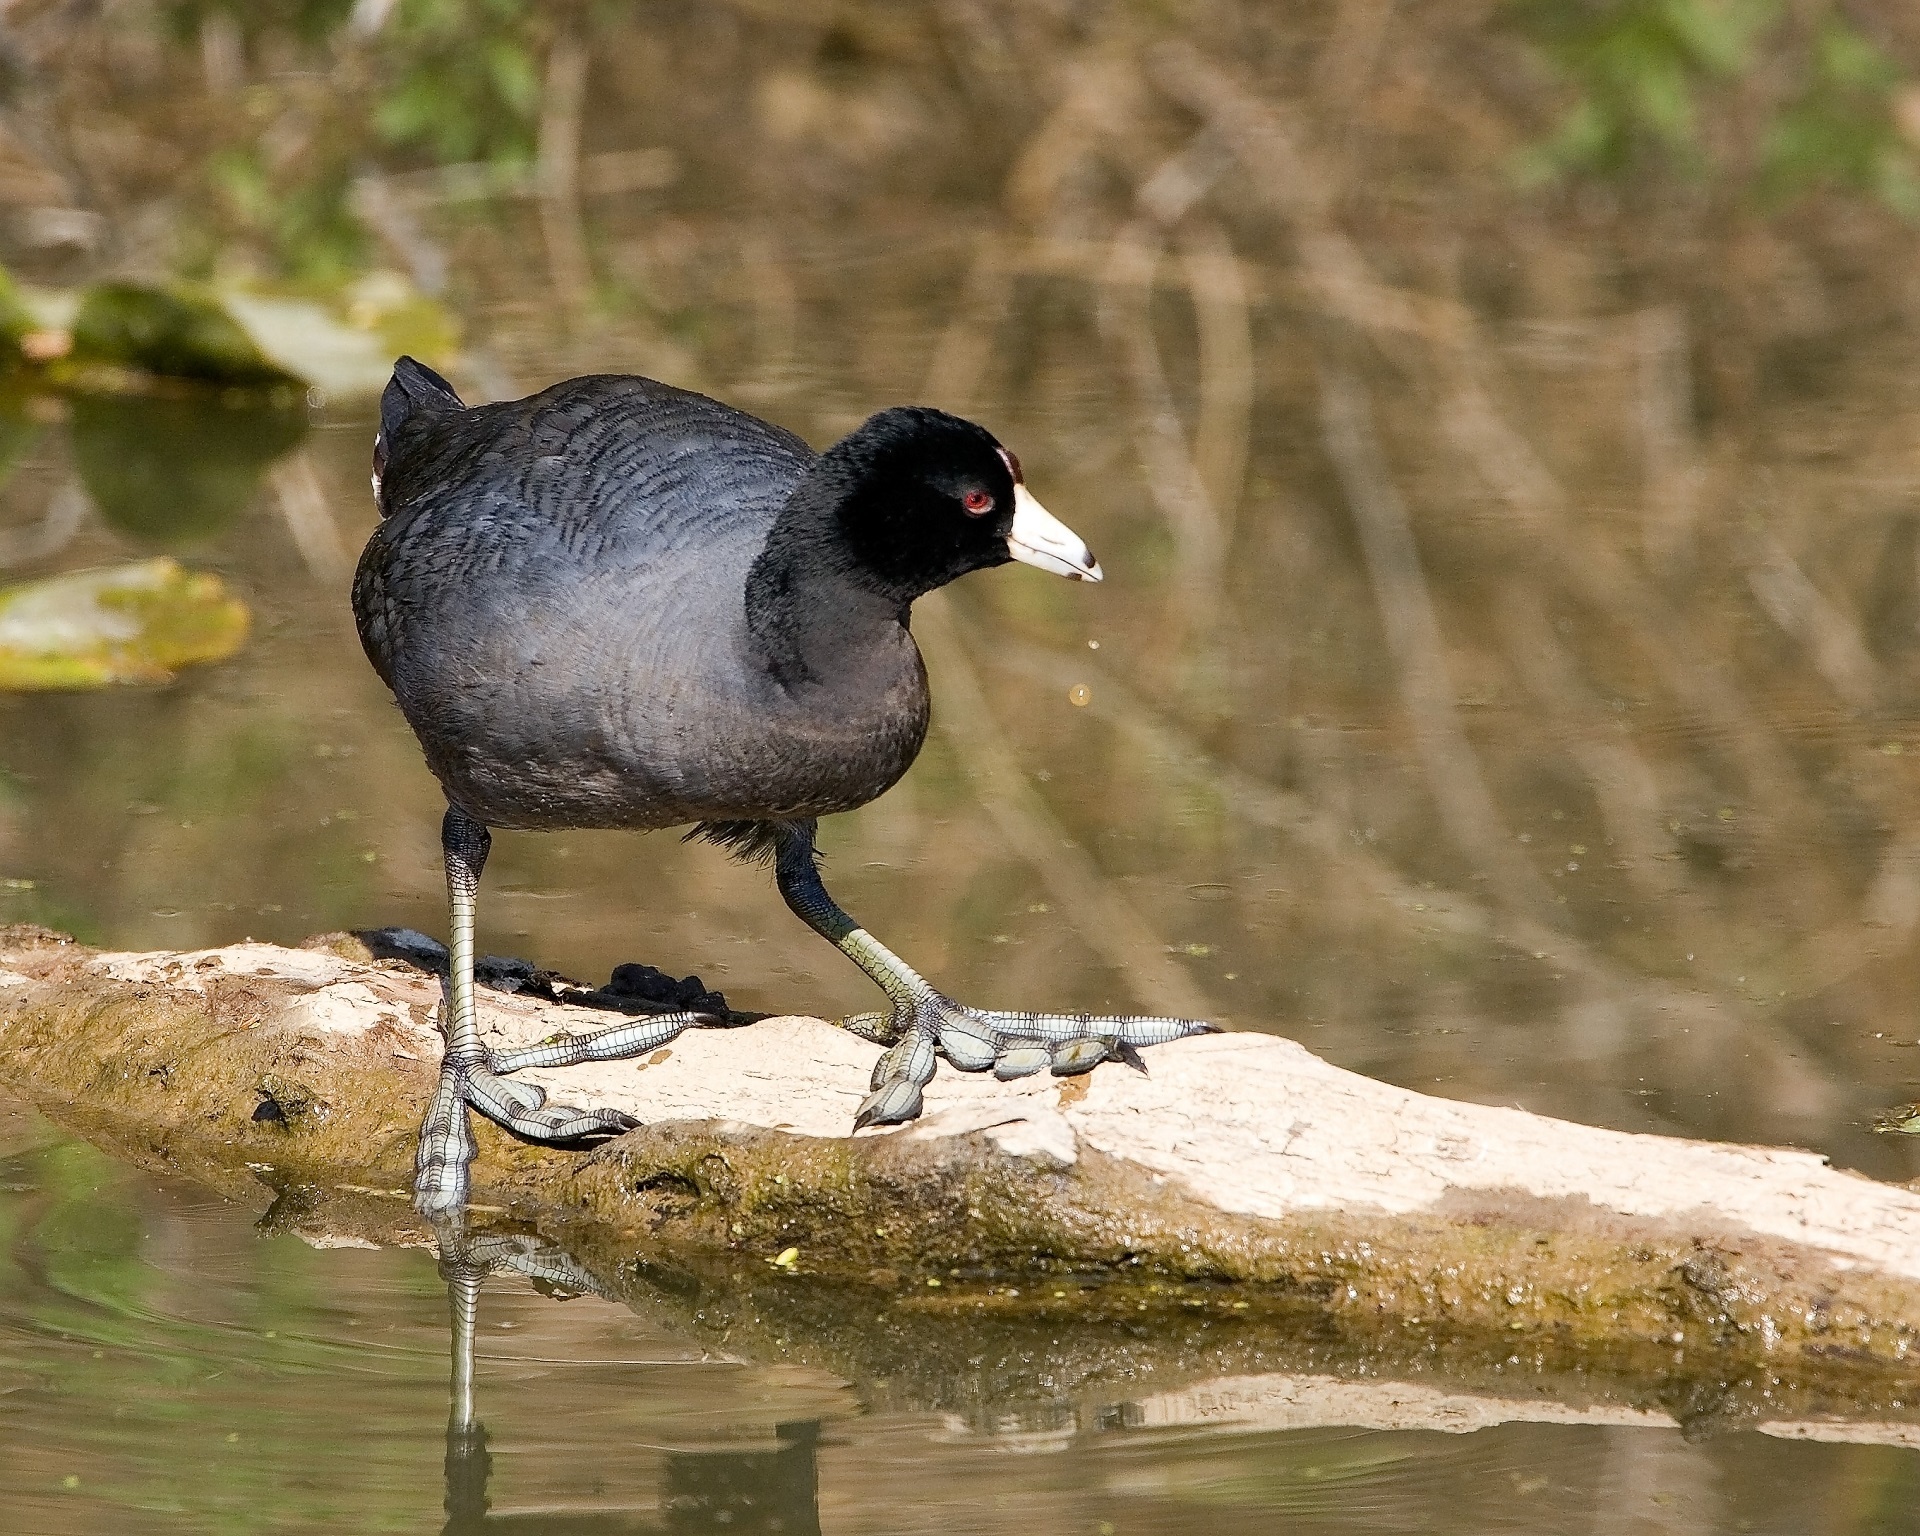
water, nature, marsh, bird, looking, wildlife, beak, aquatic, fauna, outdoors, feathers, wetland, vertebrate, waterfowl, perching bird, cinclidae, american coot